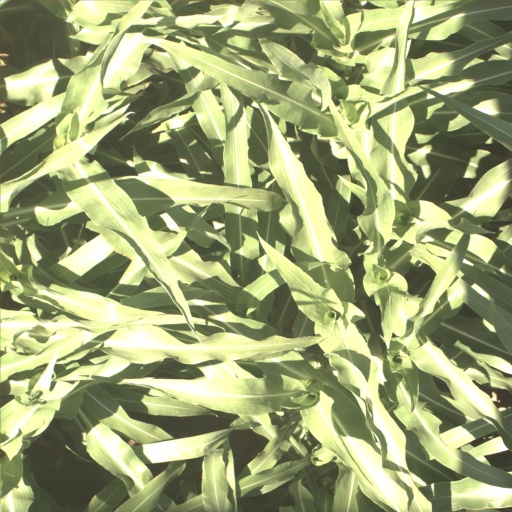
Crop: sorghum